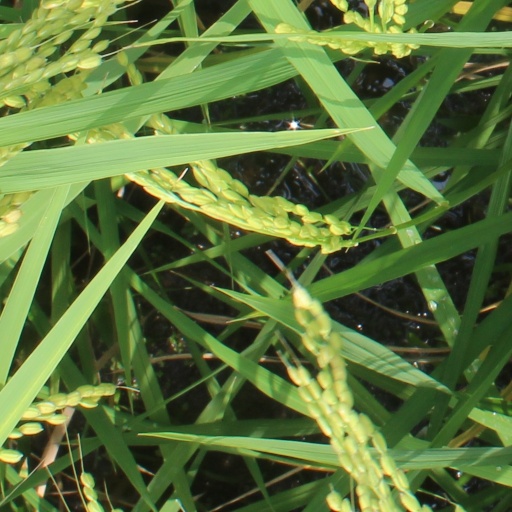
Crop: rice